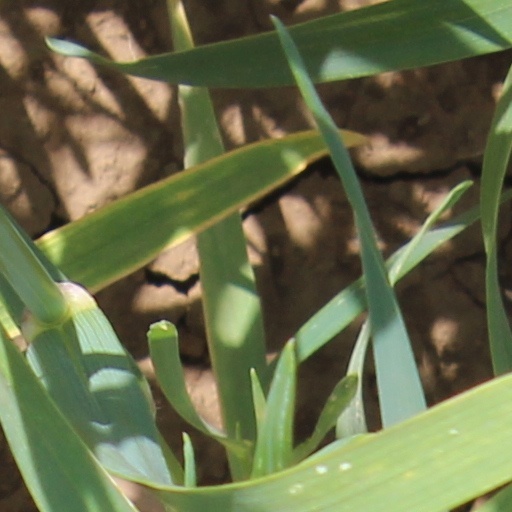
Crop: wheat